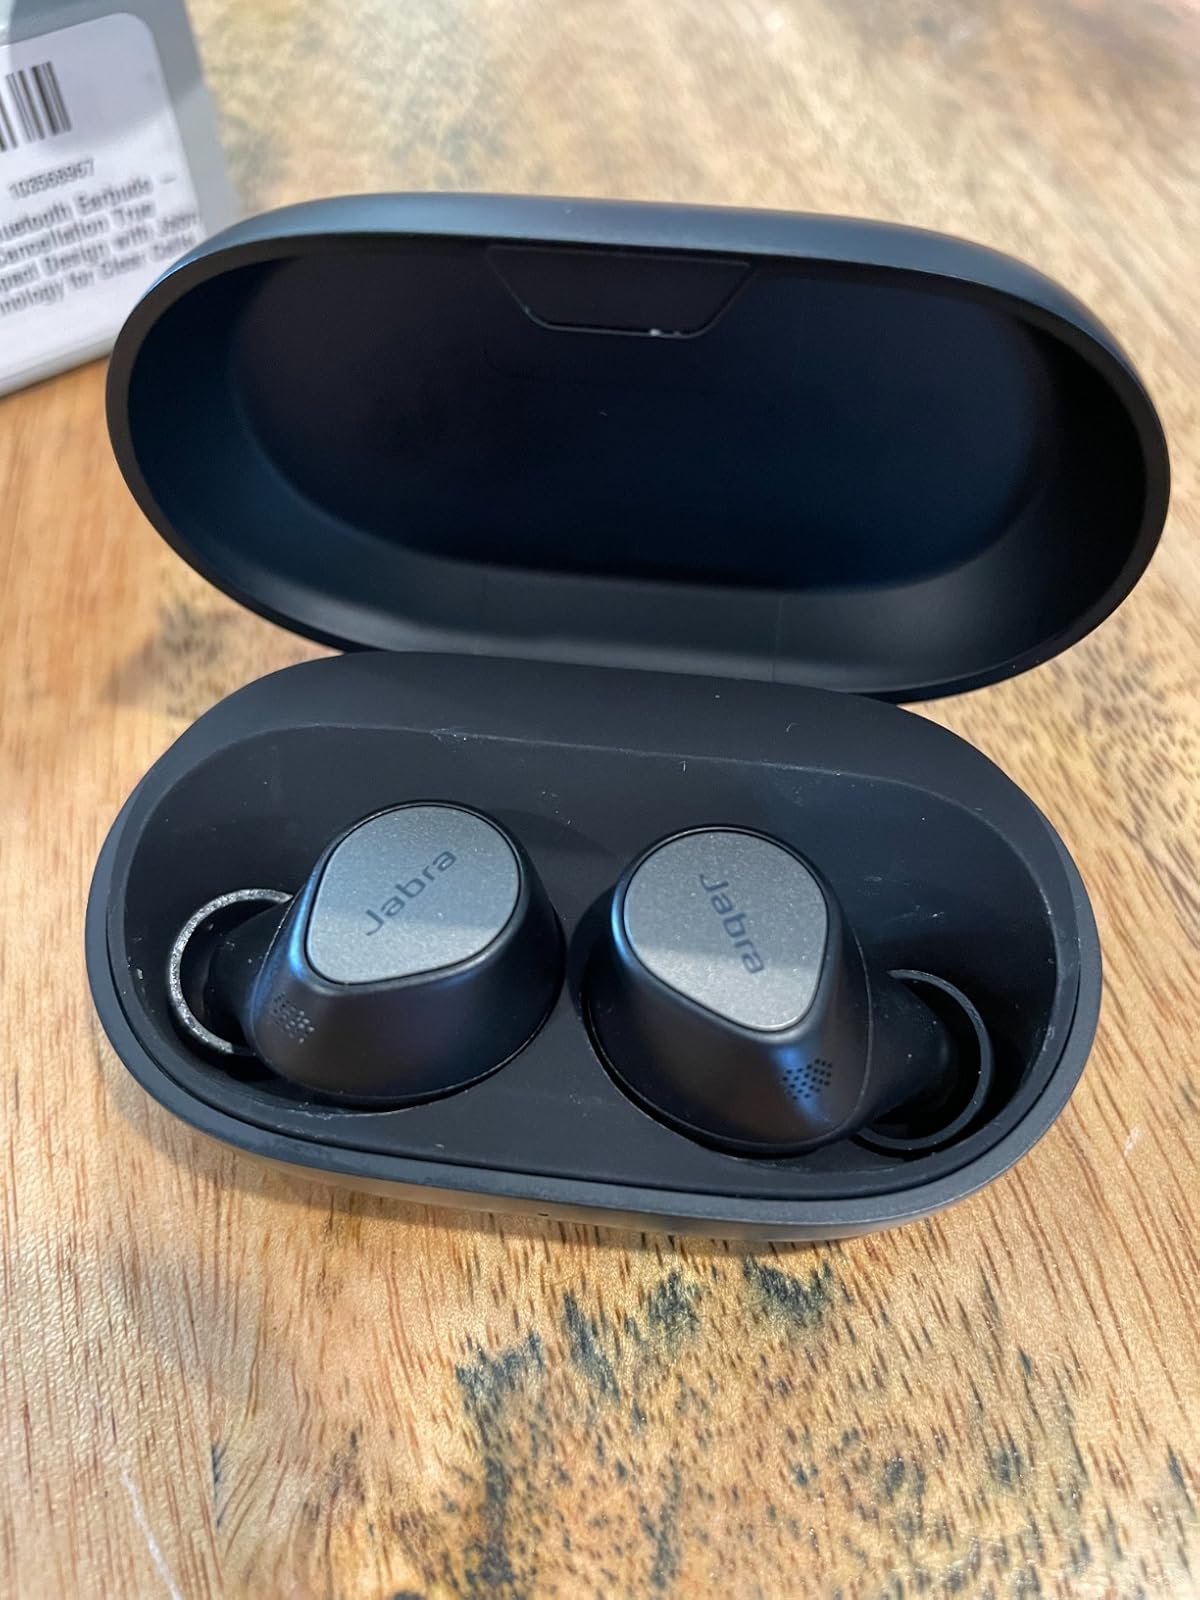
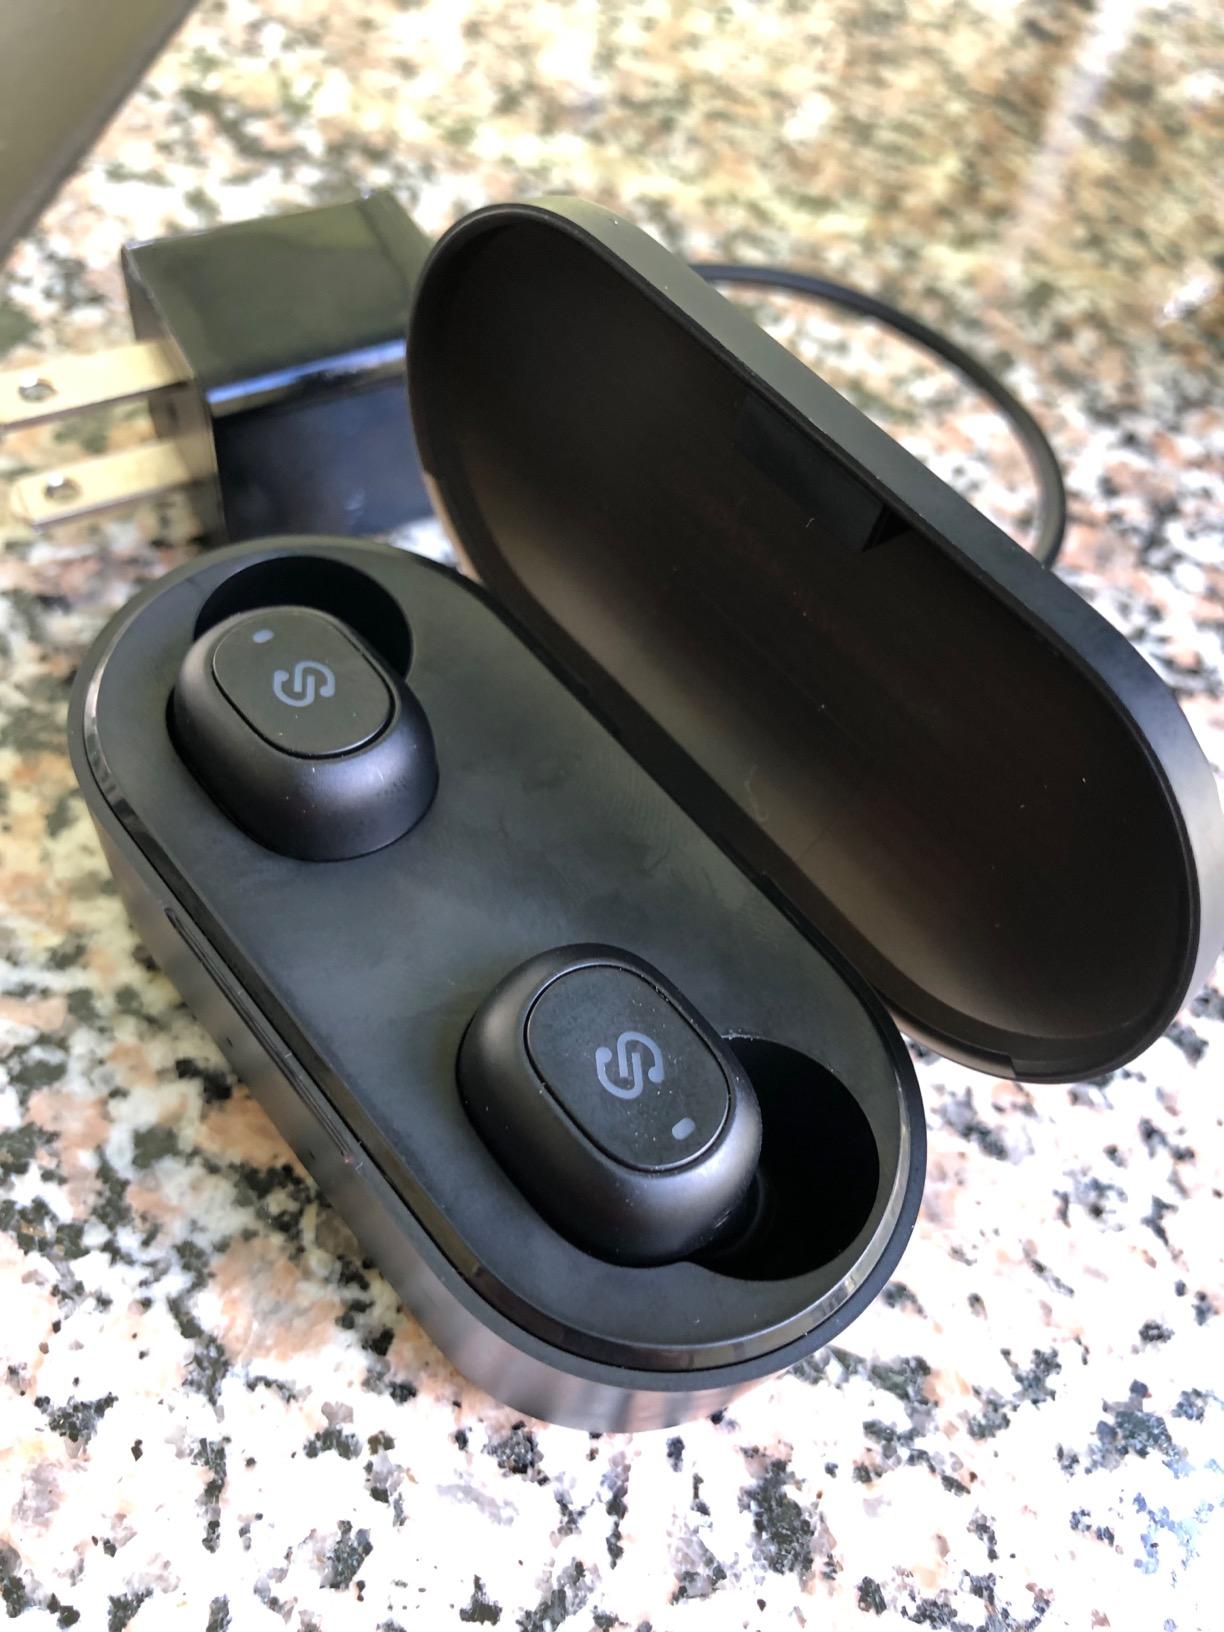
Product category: earbuds
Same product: no